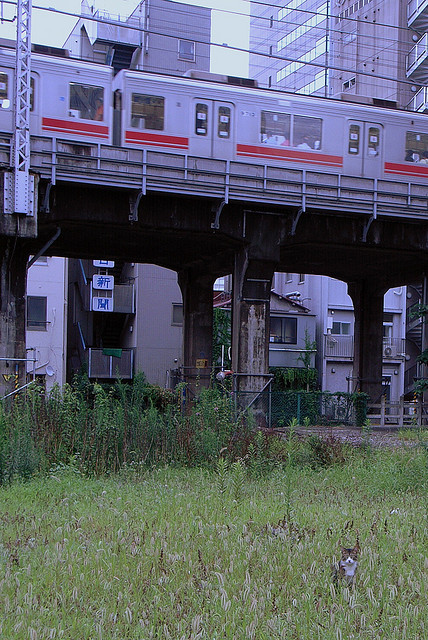
A rail bridge next to tall building with a train on it.

A cat in a grassy field with a train passing by on bridge.

Public transportation train on a large sized bridge.

A train going over a bridge with some buildings in the background